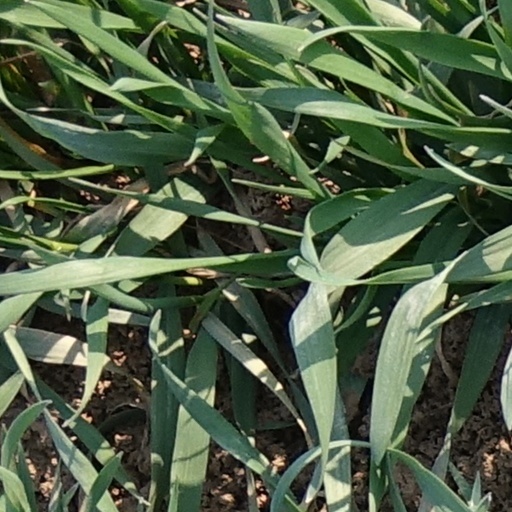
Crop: wheat